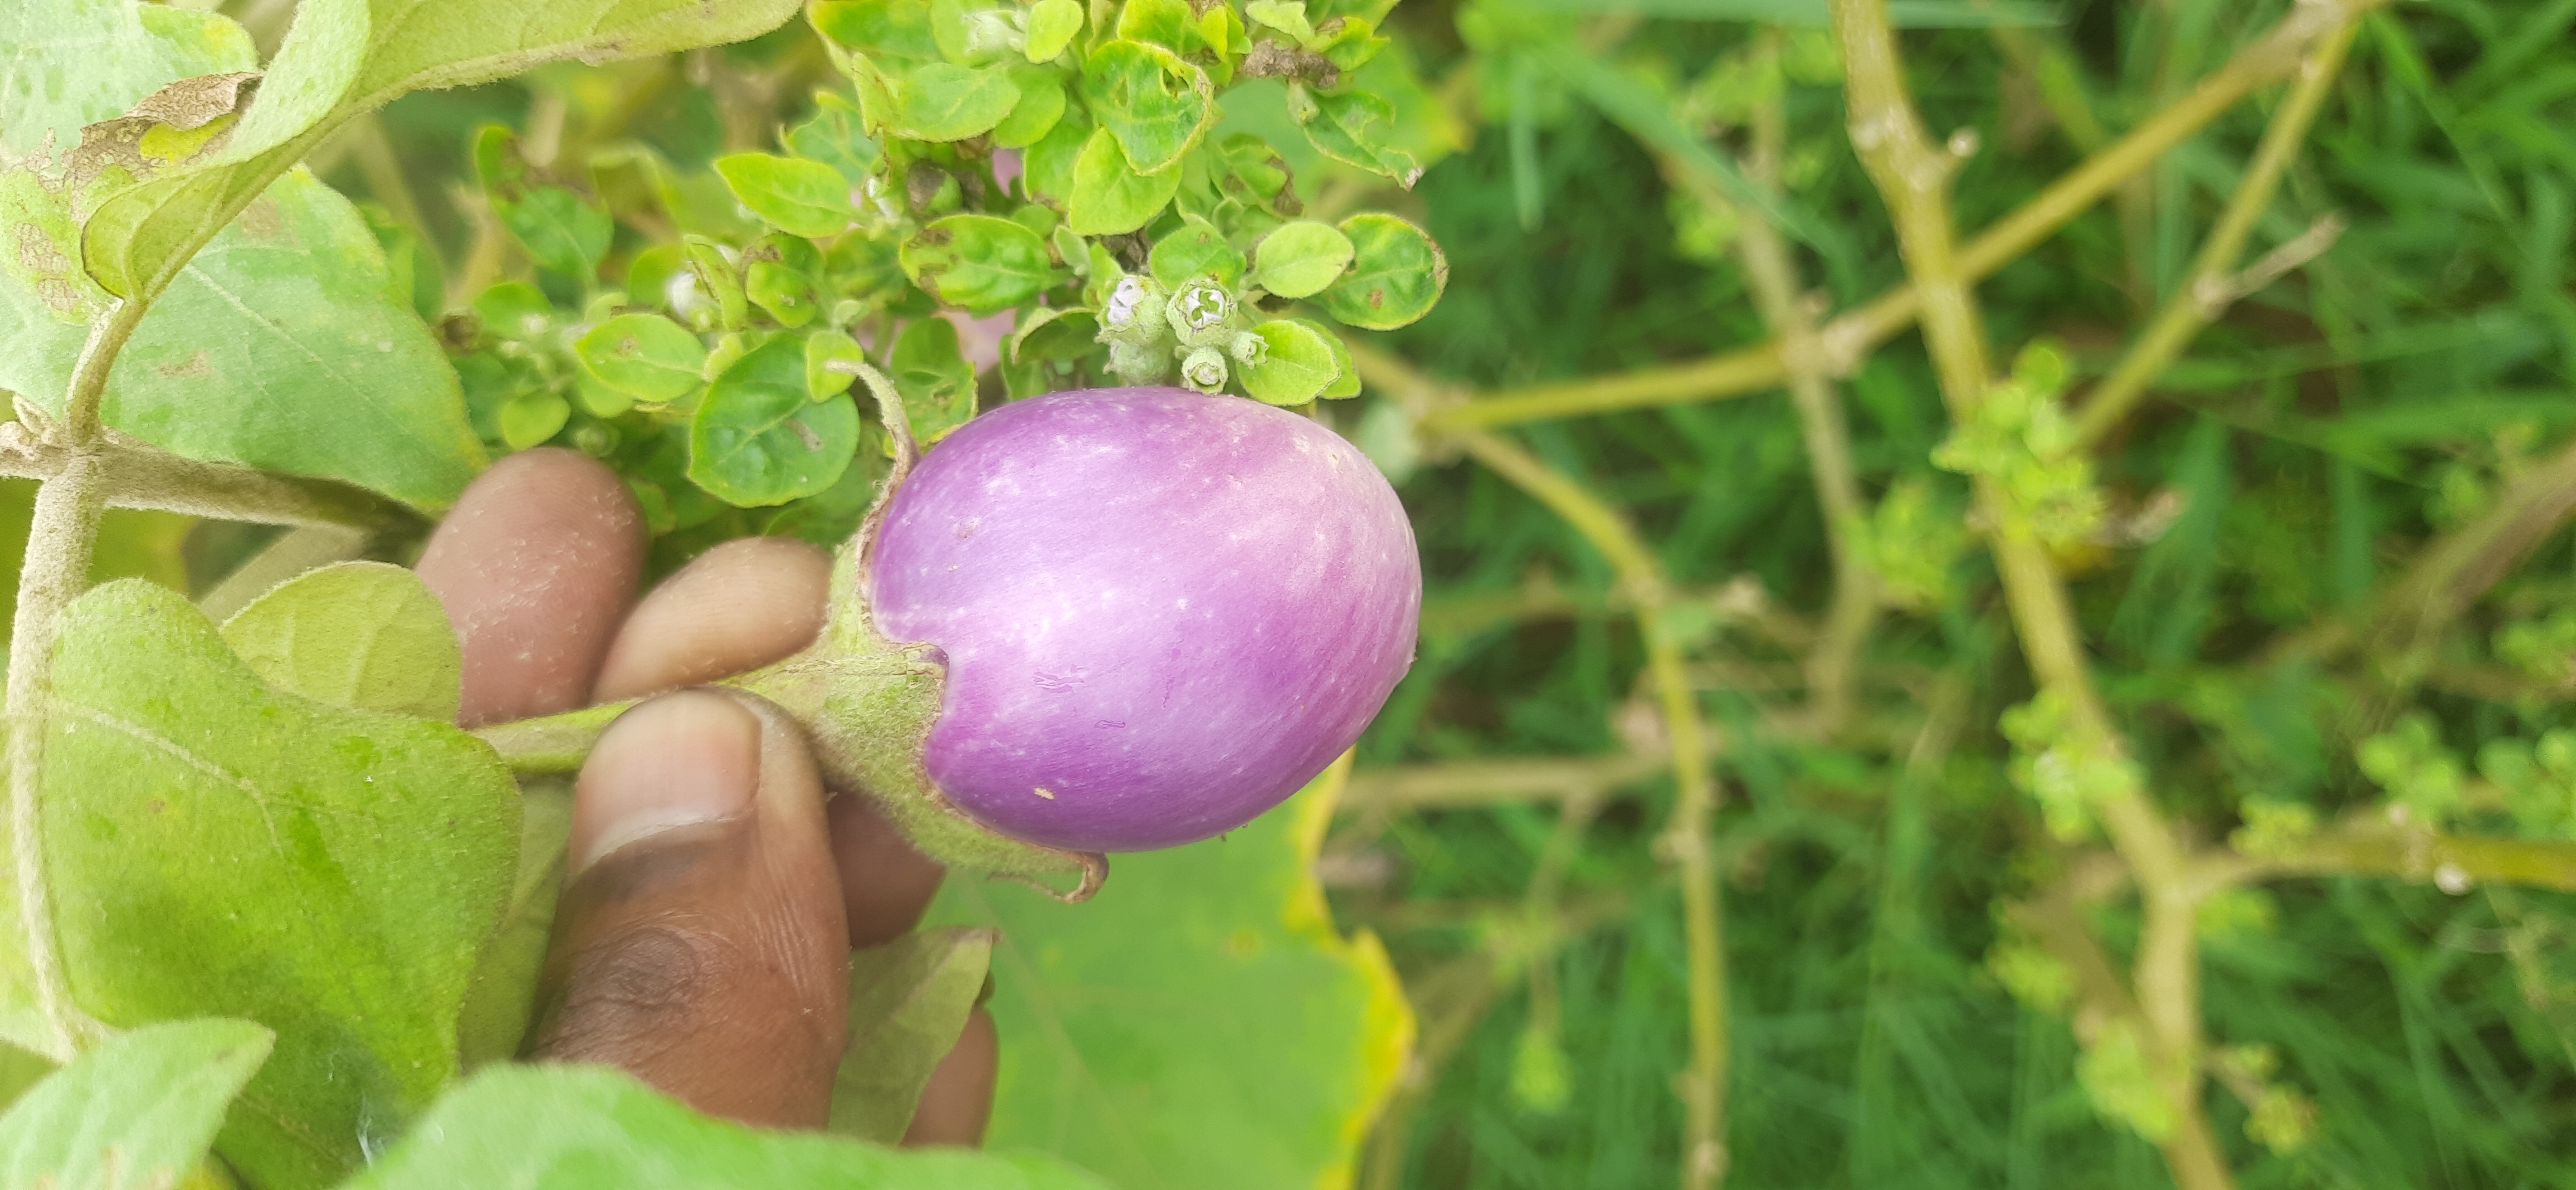
Label: Healty Brinjal